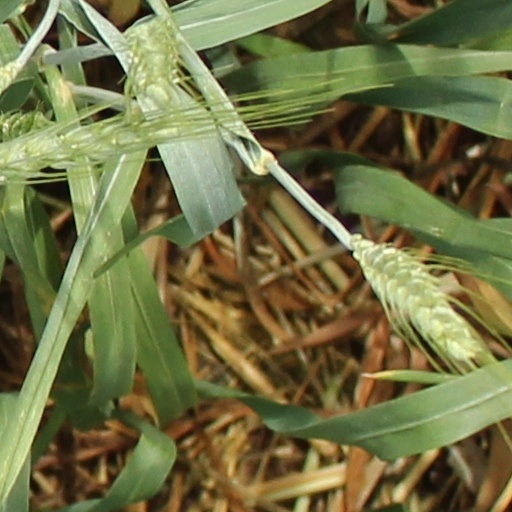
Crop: wheat